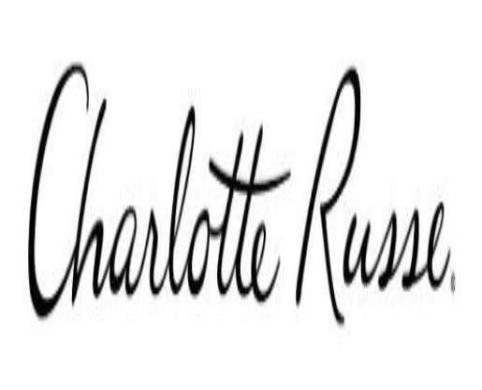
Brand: charlotte russe
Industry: Clothes